Operation 2019

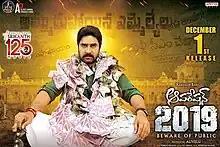
Official poster

Operation 2019 is a 2018 Indian Telugu-language political action drama film directed by Karanam P. Babji and starring Srikanth, Yagna Shetty and Diksha Panth.